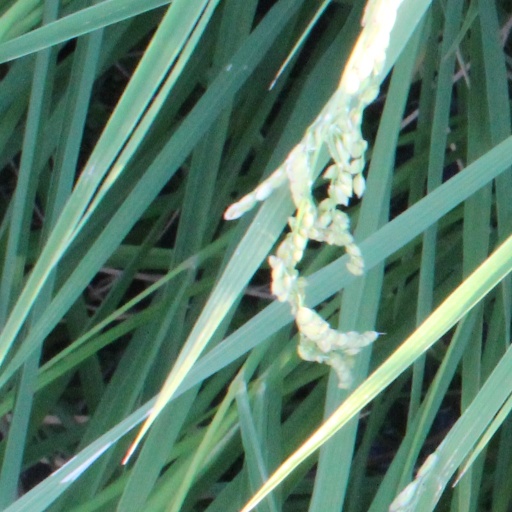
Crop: rice